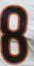
Number: 8